Regina Leader-Post

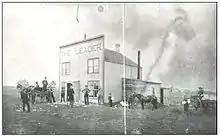
The first Leader Building, Regina, Assiniboia, 1884

The newspaper was first published as The Leader in 1883 by Nicholas Flood Davin, soon after Edgar Dewdney, Lieutenant-Governor of the North-West Territories, decided to name the vacant and featureless site of Pile-O-Bones, renamed "Regina" by Princess Louise, Duchess of Argyll, the wife of the Governor General of Canada, as territorial capital, rather than the previously-established Battleford, Troy and Fort Qu'Appelle, presumably because he had acquired ample land on the site for resale.